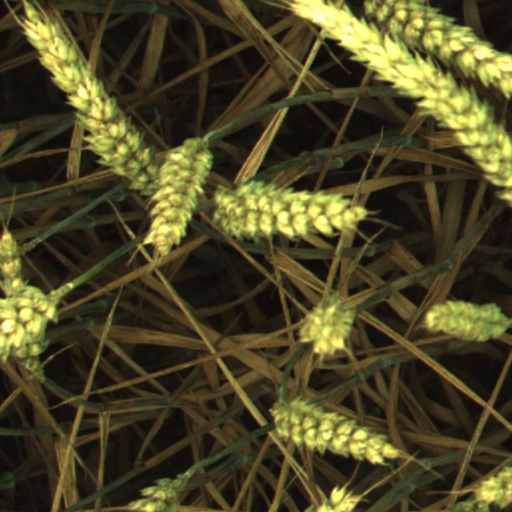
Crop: wheat